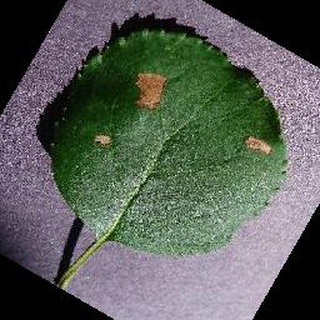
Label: apple_black_rot